Byzantine architecture

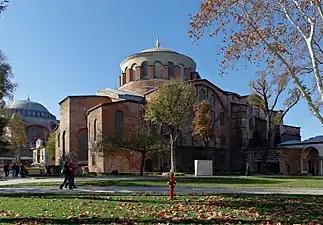
Hagia Irene is a former Greek Eastern Orthodox Church located in the outer courtyard of Topkapı Palace in Istanbul. It is the only Byzantine church in Istanbul that has not been converted into a mosque. The Hagia Irene today operates as a museum and concert hall.

Buildings increased in geometric complexity, brick and plaster were used in addition to stone in the decoration of important public structures, classical orders were used more freely, mosaics replaced carved decoration, complex domes rested upon massive piers, and windows filtered light through thin sheets of alabaster to softly illuminate interiors. Most of the surviving structures are sacred, with secular buildings having been destroyed.